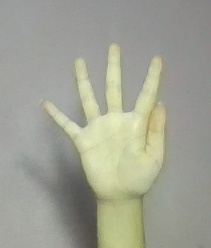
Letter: sheen